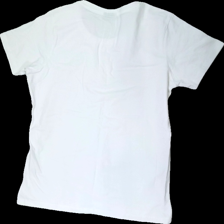
View: back
Type: T-shirt
Category: Ladies
Brand: Isolde
Colors: White
Material: 100% cotton
Cut: Regular
Size: XL
Season: All
Price range: 50-100
Recommended usage: Recycle